Palazzo Querini Benzon

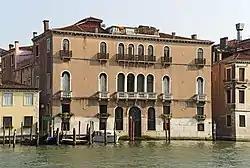
Palazzo Querini Benzon

Palazzo Querini Benzon is a palace in Venice located in the San Marco district and overlooking the Grand Canal. It is placed between the small Casa De Sprit and Casa Tornielli (also called Ca 'Michiel), at the confluence of the Ca' Michiel stream. Opposite are Palazzo Bernardo and Palazzo Querini Dubois.